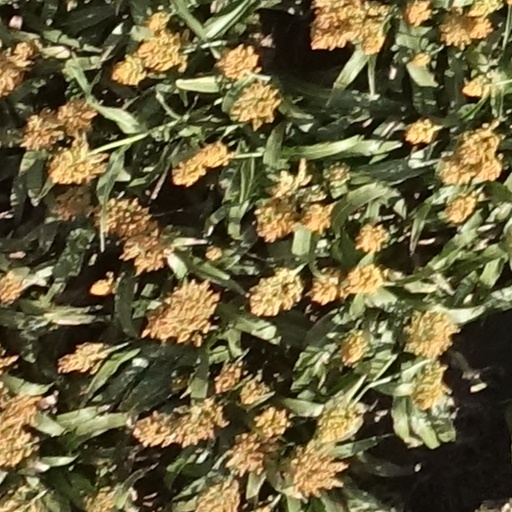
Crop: sorghum